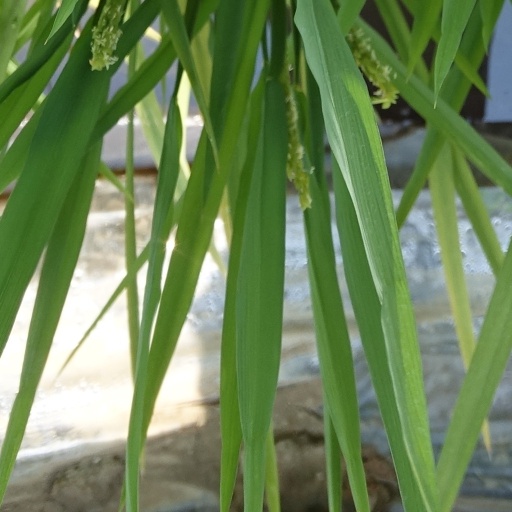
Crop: rice